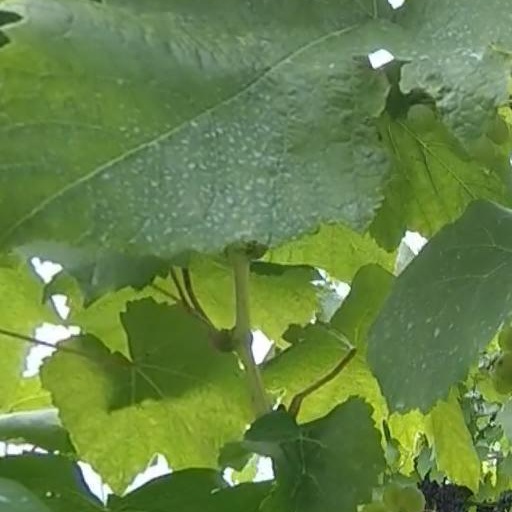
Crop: grape